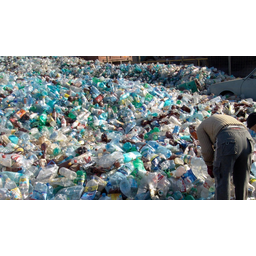
Label: plastic